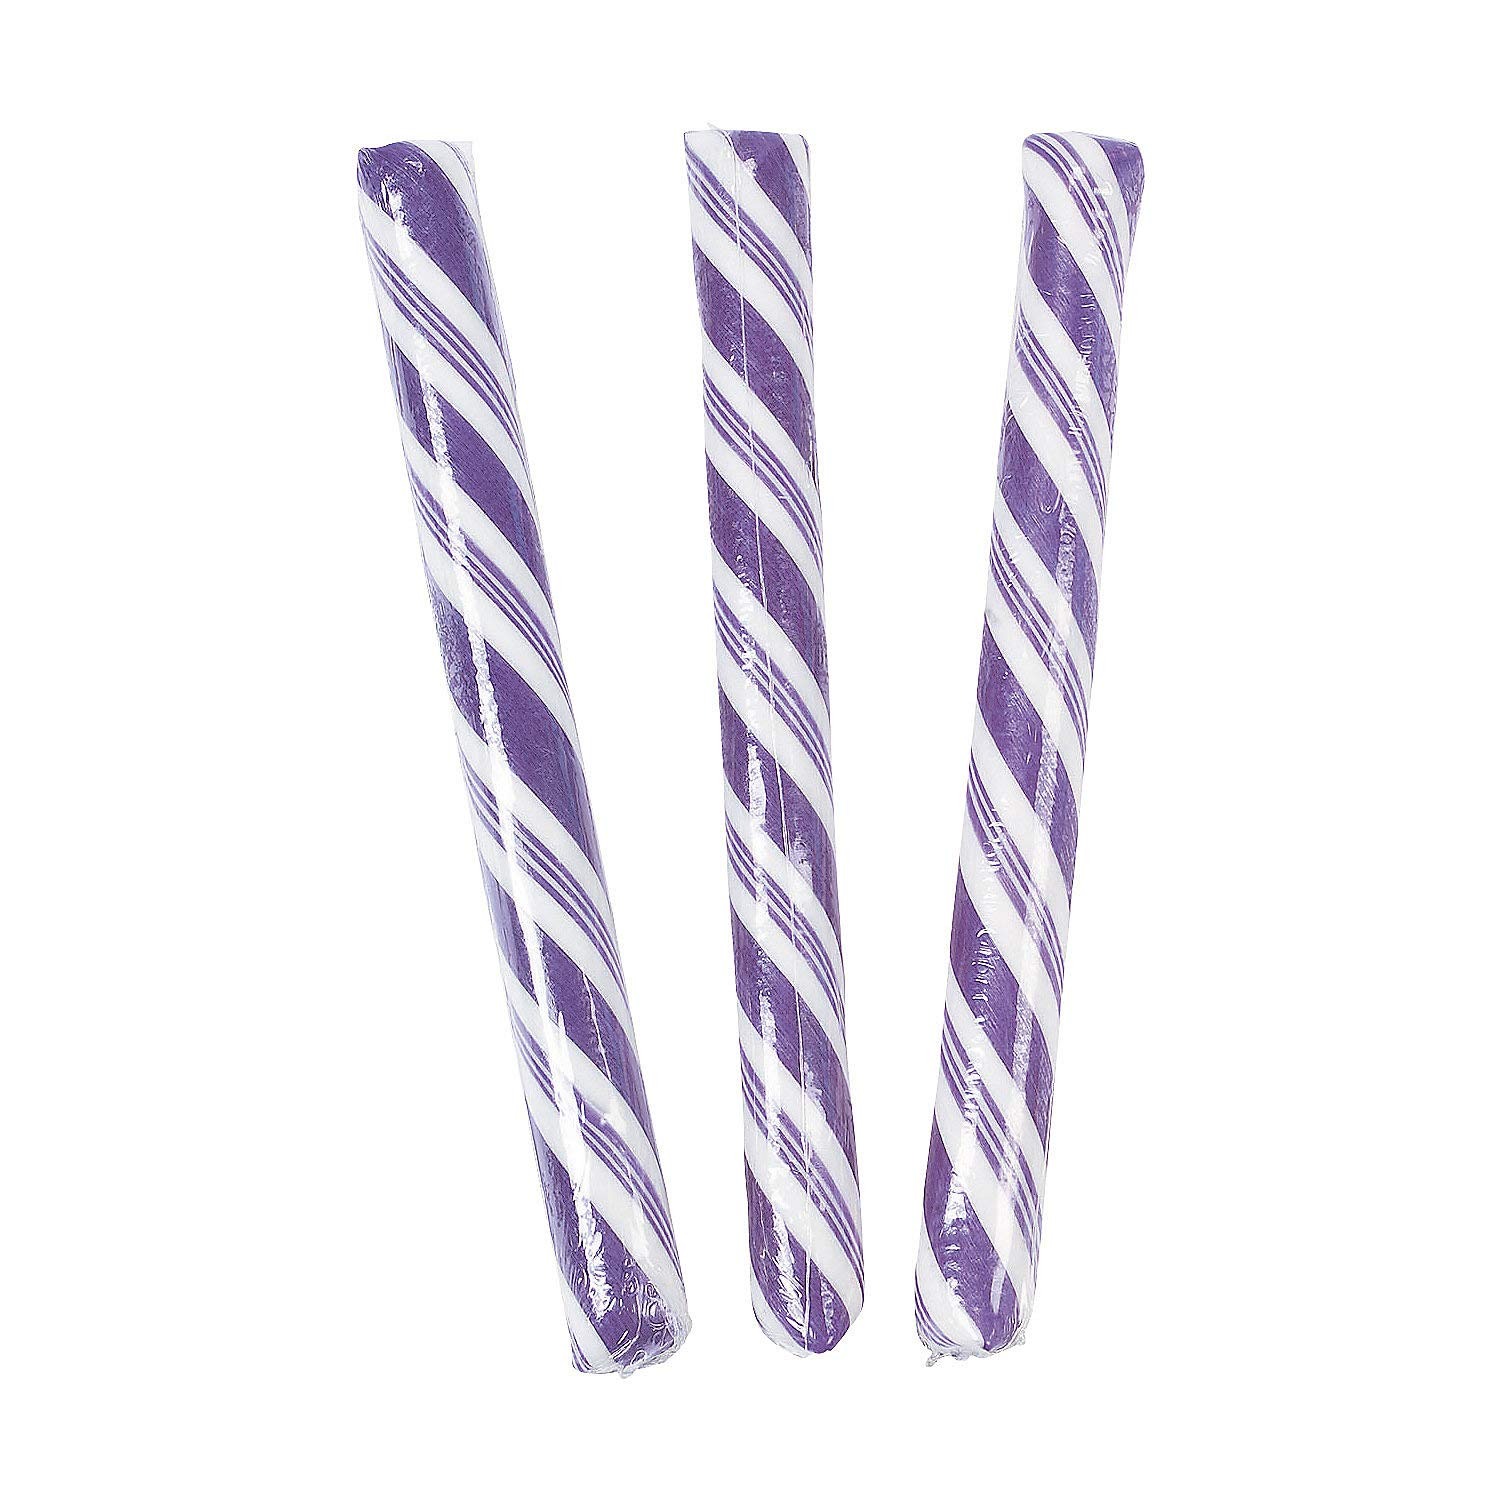
Item Name: Old Fashioned Candy Sticks, Individually Wrapped, Nostalgic Candy Canes, 80 Pieces (Purple)
Bullet Point 1: These candy sticks come in colors and flavors for any occasion! Use these individually wrapped candy sticks as fun treats on wedding reception tables, add them to goody bags or gift bags or hand them out for holidays or special events
Bullet Point 2: 80 sticks per unit
Bullet Point 3: 5" Fat-free
Bullet Point 4: Total wt, 2 lbs
Product Description: These candy sticks come in colors and flavors for any occasion! Use these individually wrapped candy sticks as fun treats on wedding reception tables, add them to goody bags or gift bags or hand them out for holidays or special events. (80 sticks per unit) 5" Fat-free. Total wt, 2 lbs.
Value: 32.0
Unit: Ounce

Price: 30.68